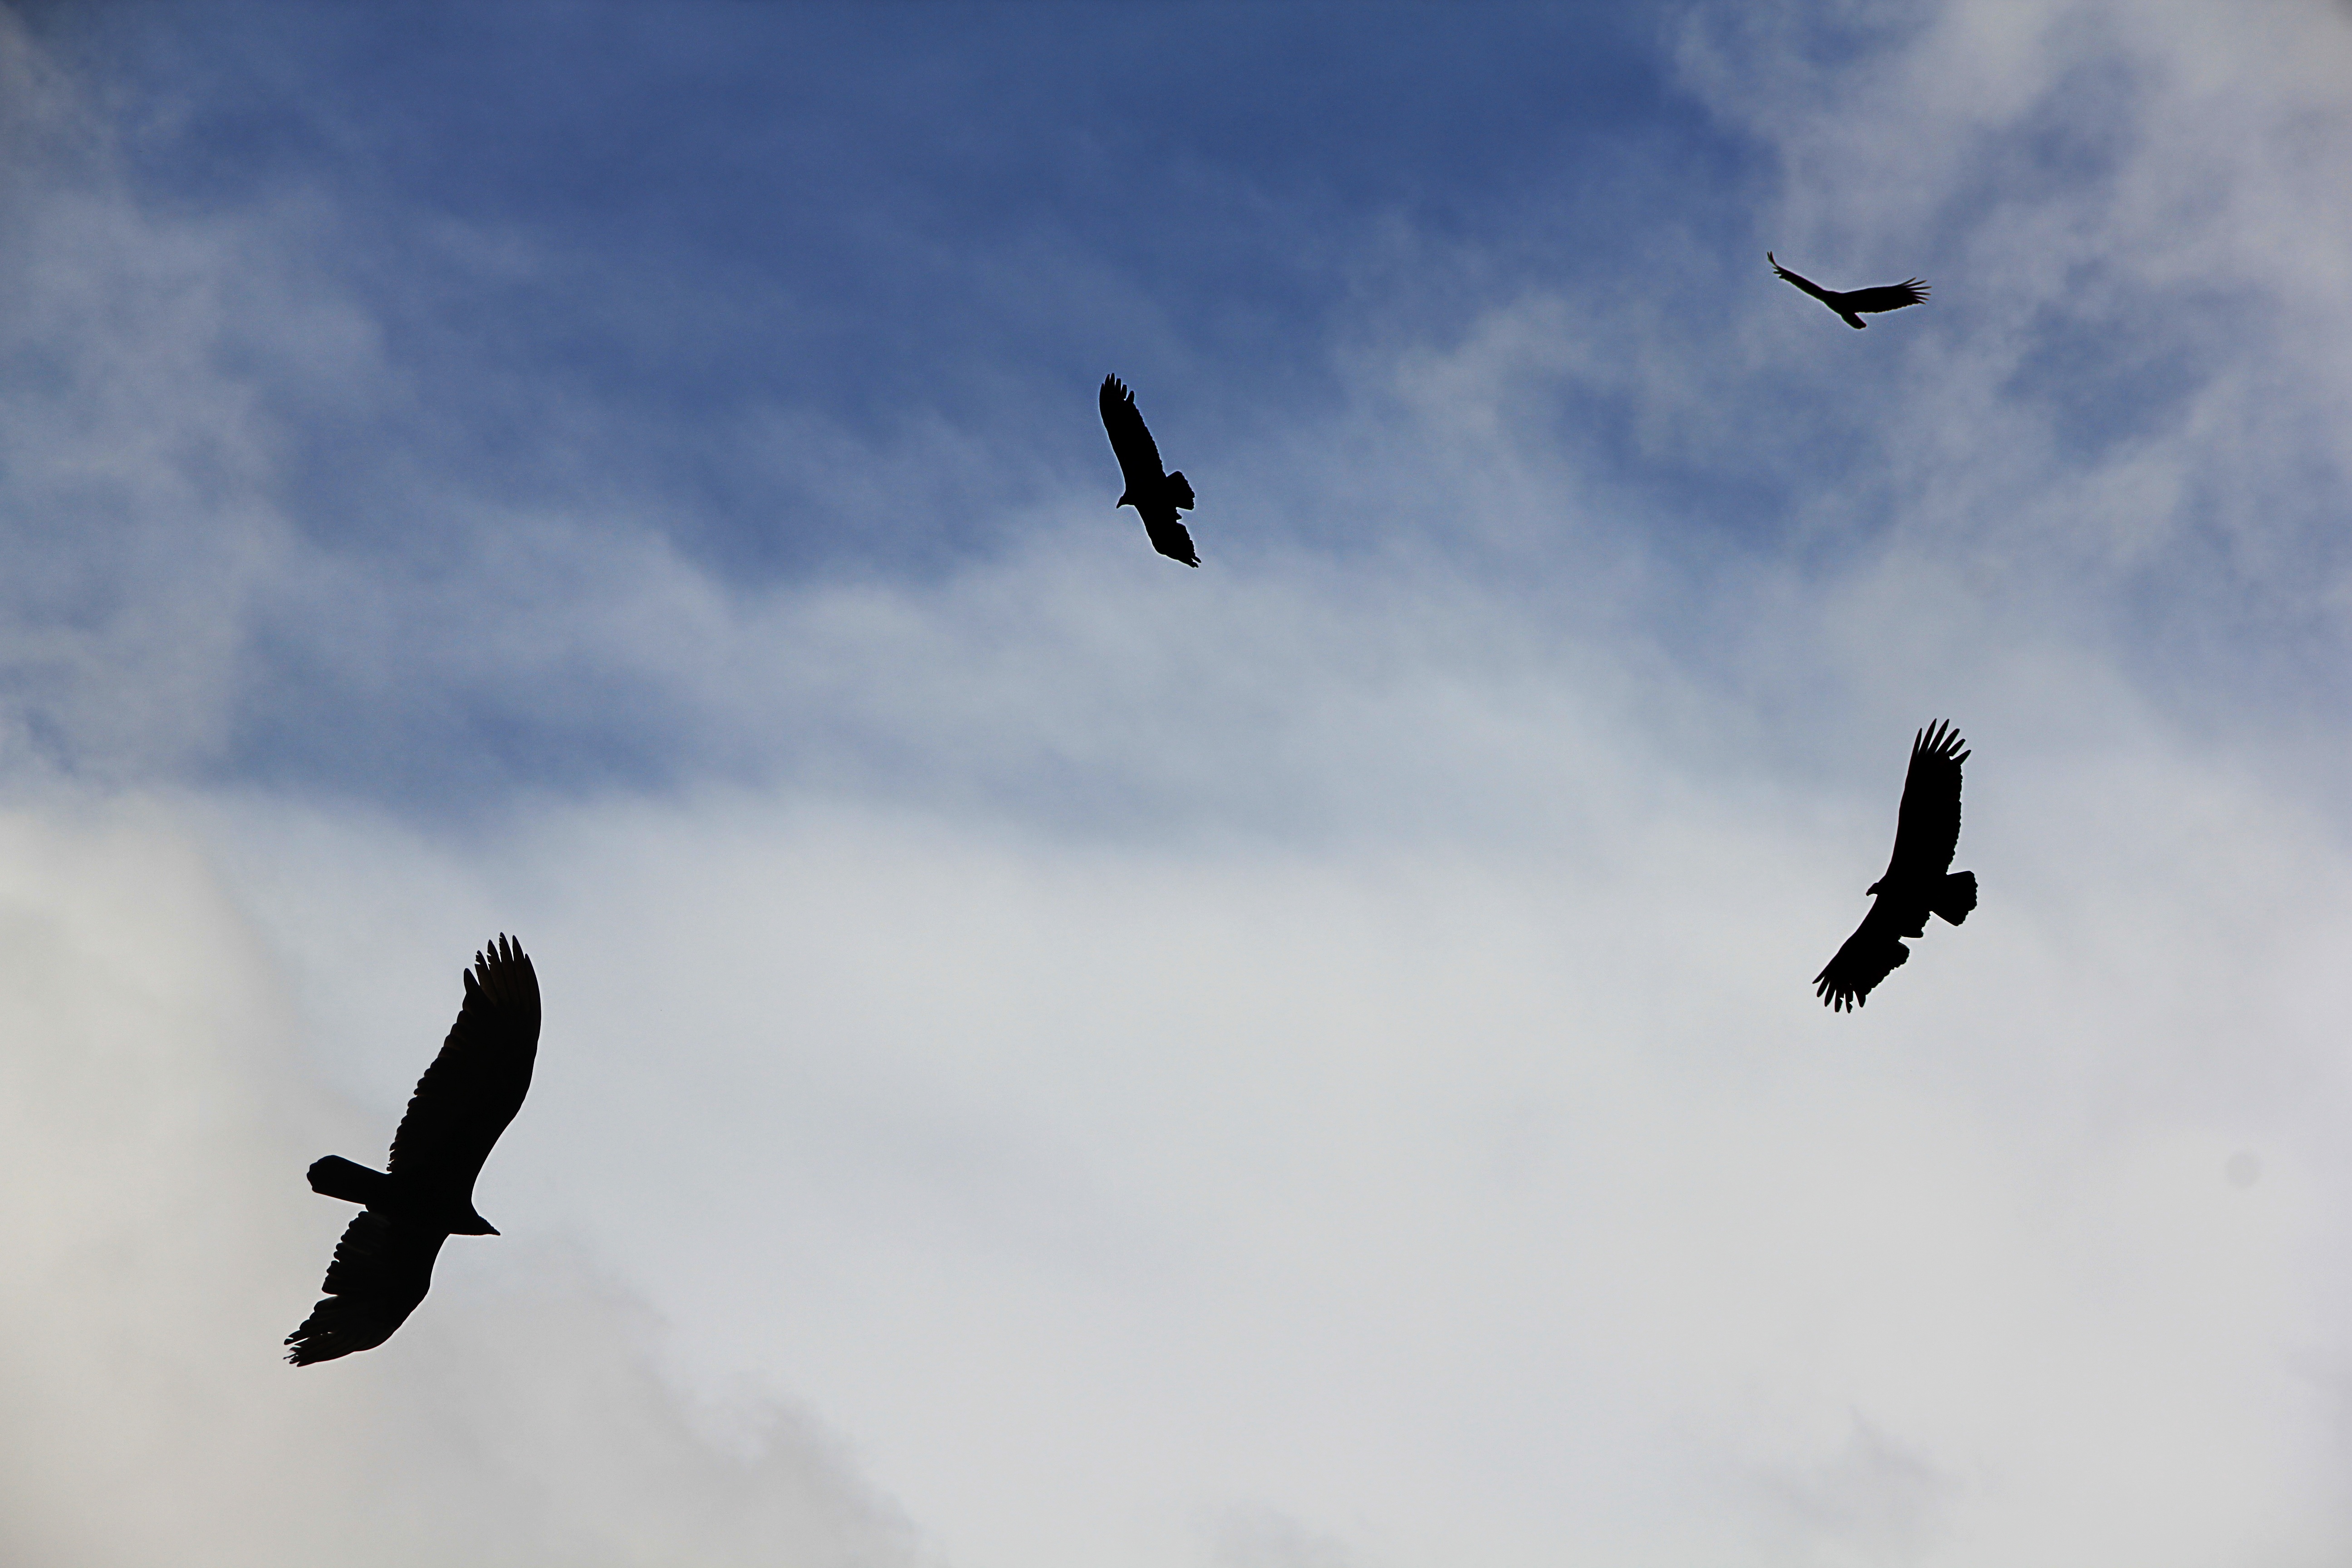
bird, wing, sky, seabird, fly, flight, eagle, raptor, plumage, bird of prey, cuba, wild animal, birds, vertebrate, vulture, falconry, graceful, atmosphere of earth, perching bird